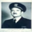
Label: man